Kurt Masser

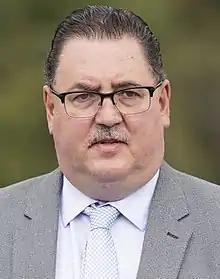

Kurt A. Masser is a politician from the U.S. commonwealth of Pennsylvania. A member of the Republican Party, he was a member of the Pennsylvania House of Representatives for the 107th district. Masser served as the Majority Caucus Administrator. He sat on the Rules Committee and the Committee on Committees.